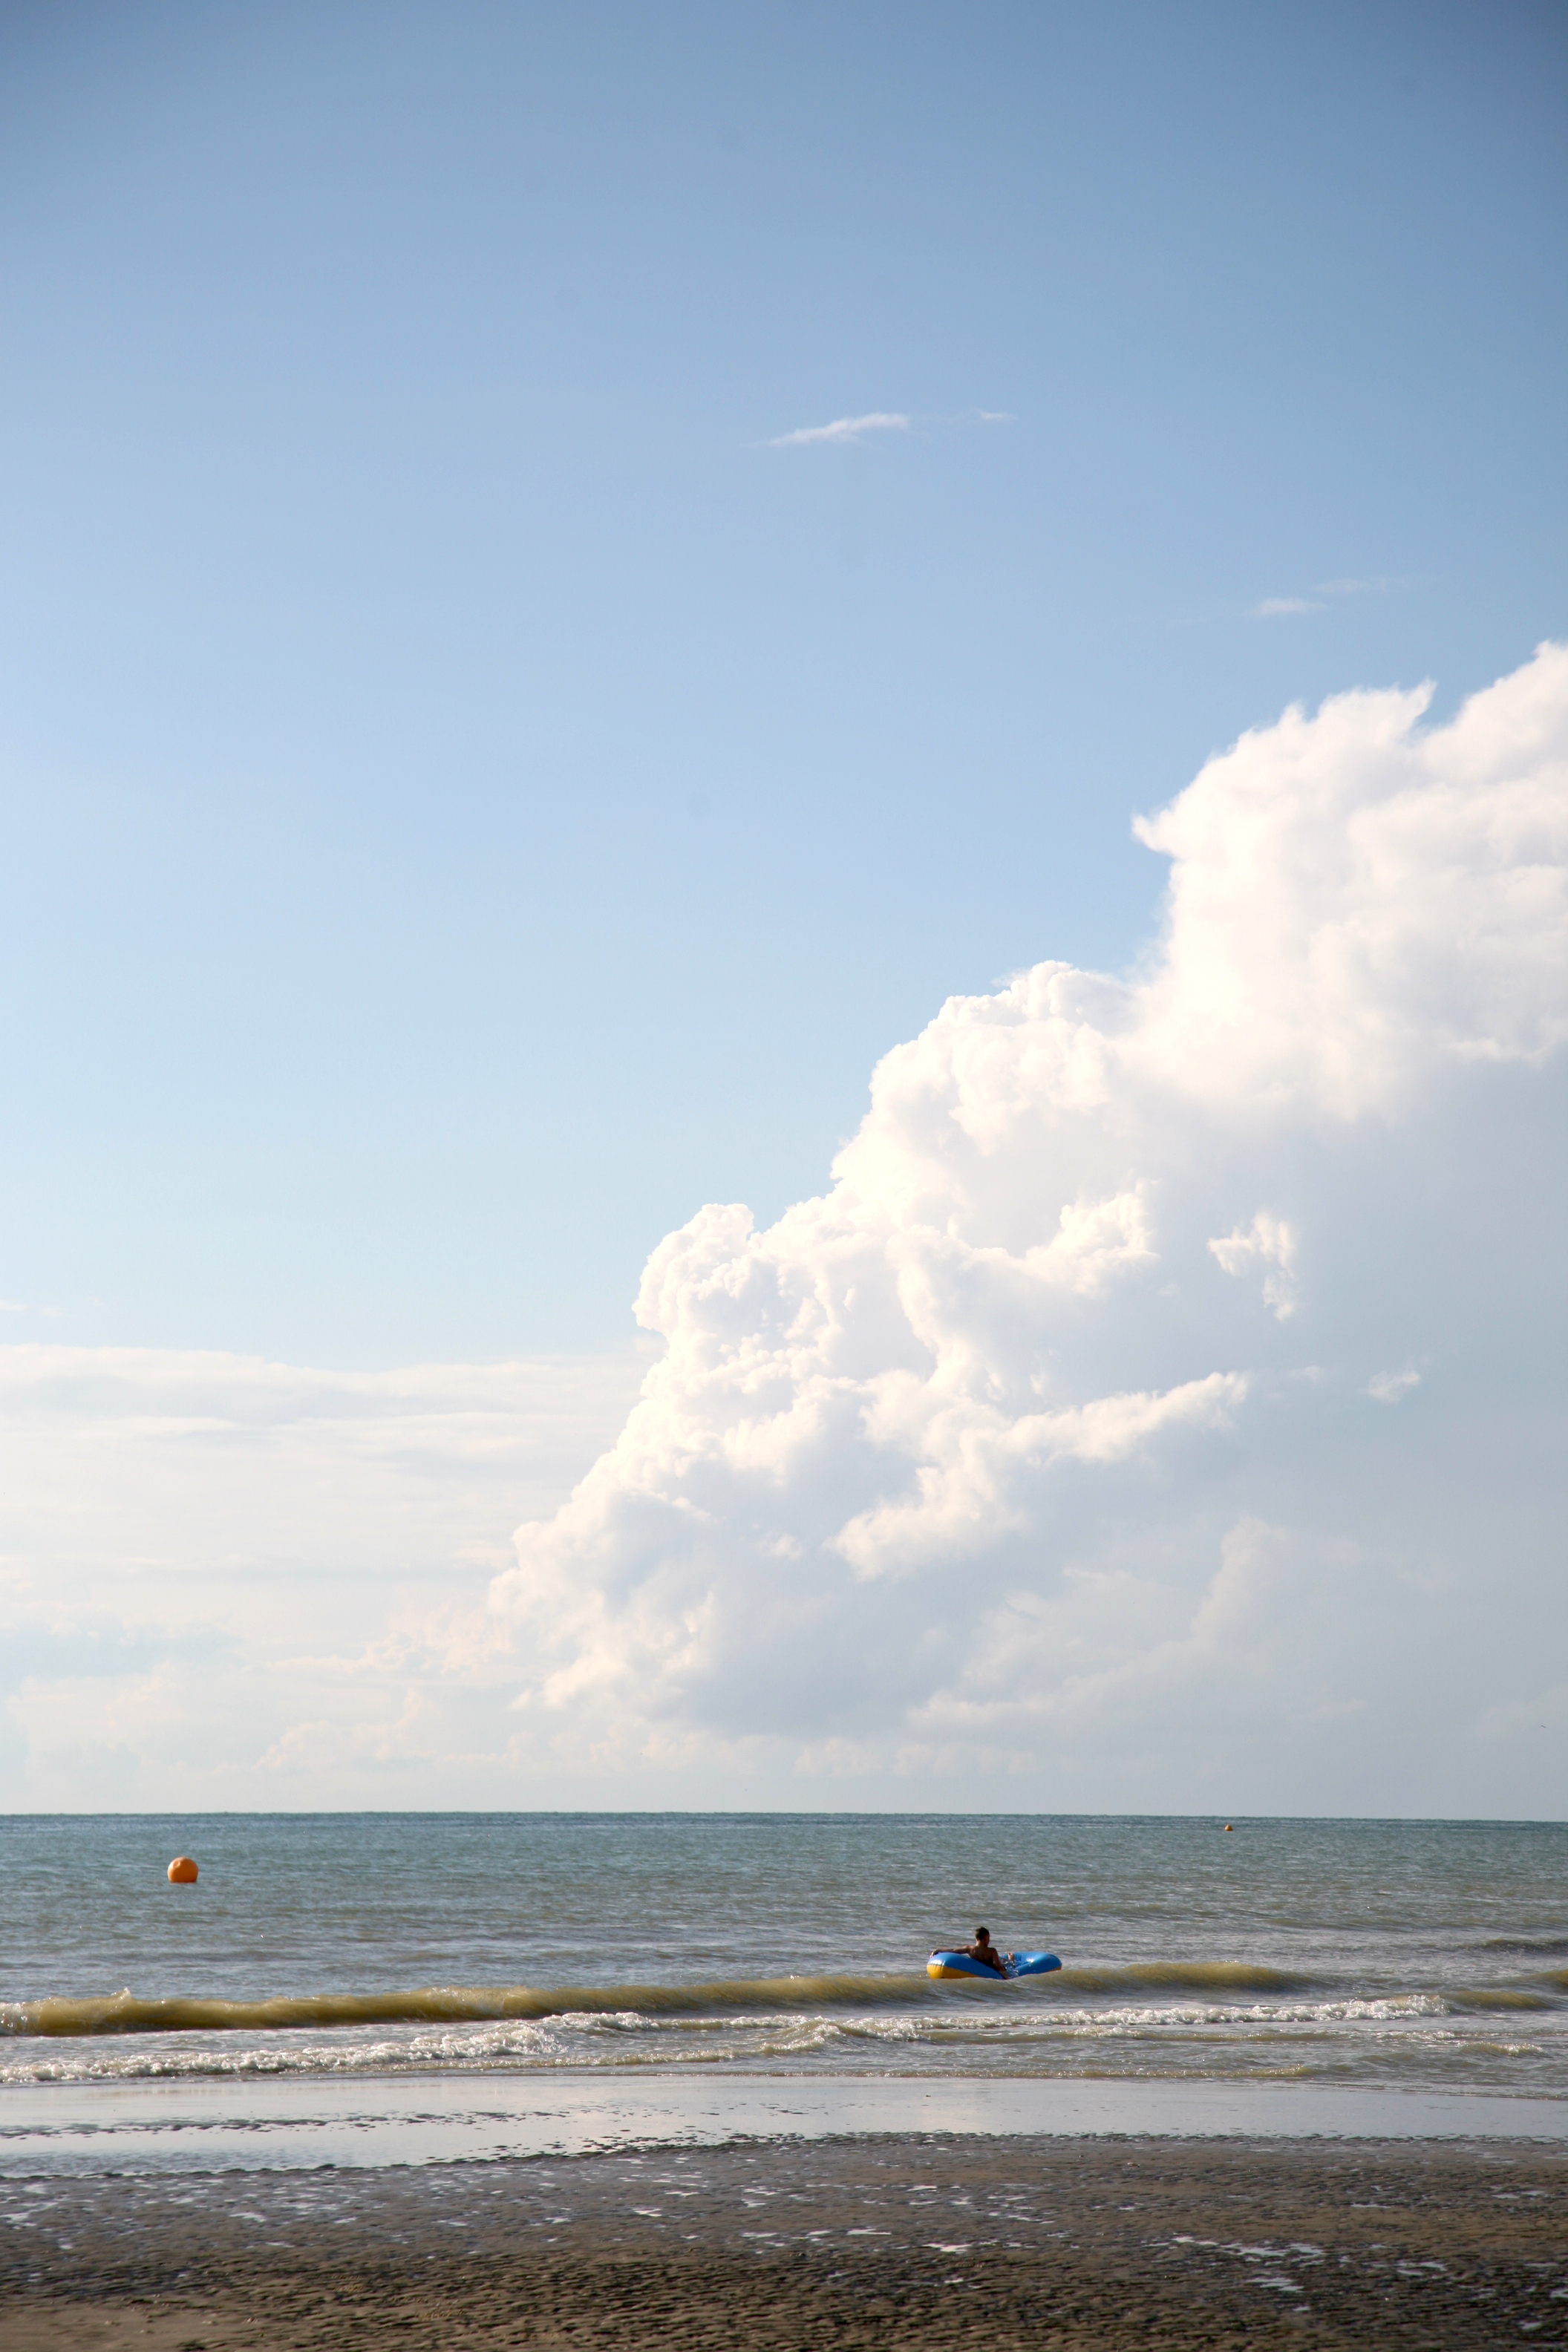
beach, sea, coast, sand, ocean, horizon, cloud, sky, shore, wave, france, bay, body of water, strand, mer, playa, 5d, channel, frankreich, vague, pasdecalais, cotedopale, stellaplage, manche, cucq, welle, seasideresort, seebad, stationbalnaire, wind wave